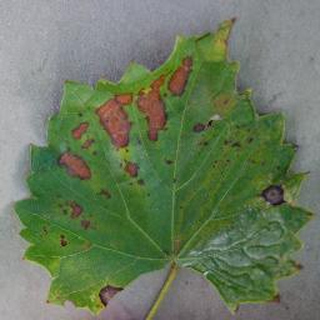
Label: grape_esca_black_measles